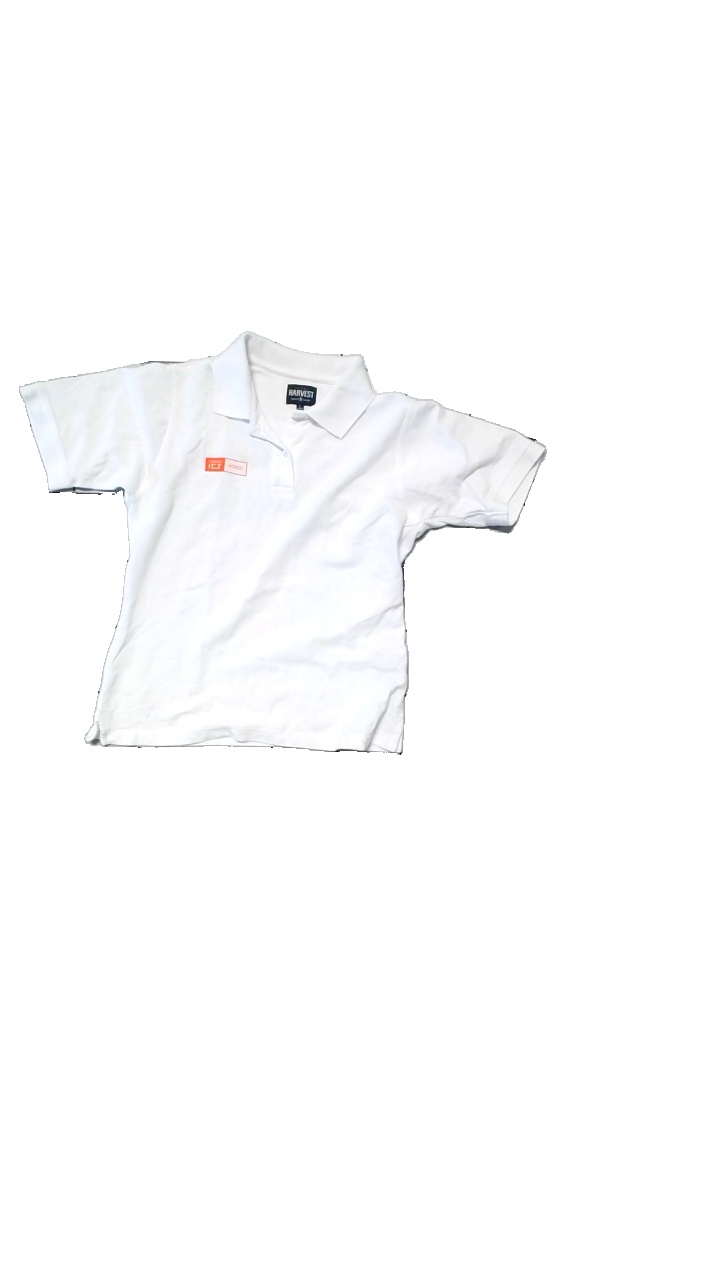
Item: T-shirt (Ladies)
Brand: Harvest
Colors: White
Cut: Regular
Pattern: Logo print
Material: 100% Cotton
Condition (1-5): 3
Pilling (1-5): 2
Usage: Export
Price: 50-100